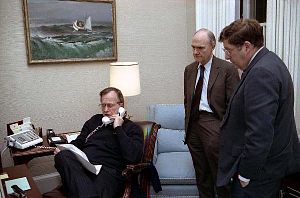
George H.W. Bush / Præsident 1989–1993 / Udenrigspolitik / Panama
Bush i en telefonsamtale om Operation Just Cause i 1989. De to andre er general Brent Scowcroft og stabschef John Sununu.
George Herbert Walker Bush var en amerikansk forretningsmand og republikansk politiker, som var USAs præsident 1989–1993. Før han tiltrådte præsidentembedet, var han vicepræsident under præsident Ronald Reagan 1981–1989.